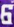
Number: 6